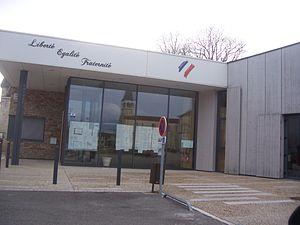
Virey-le-Grand est une commune française située dans le département de Saône-et-Loire en région Bourgogne-Franche-Comté.